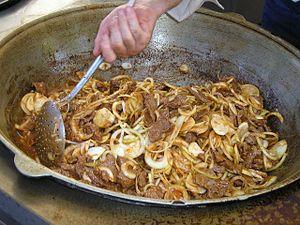
La cuisine du Kazakhstan est fondée traditionnellement sur les viandes de mouton et de cheval, et sur les produits laitiers.
Le Kuurdak, également appelé kuyrdak est un plat de la cuisine kazakhe et kirghize.
Les Kazakhs sont un peuple turc habitant majoritairement le Kazakhstan et les régions frontalières des pays limitrophes, notamment la Russie, la Mongolie, l'Ouzbékistan, le Kirghizistan et la Chine. Les Kazakhs parlent le kazakh, ainsi que le russe.